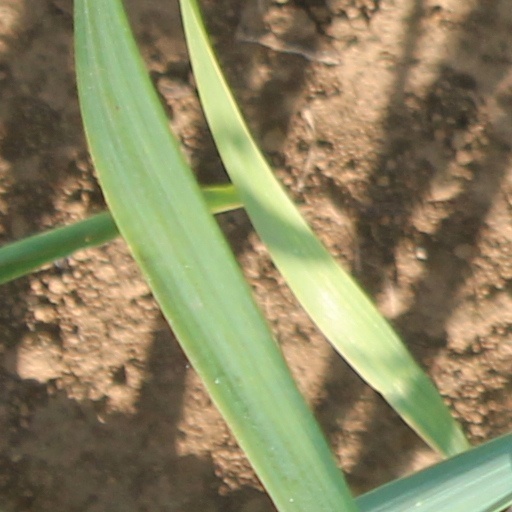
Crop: wheat